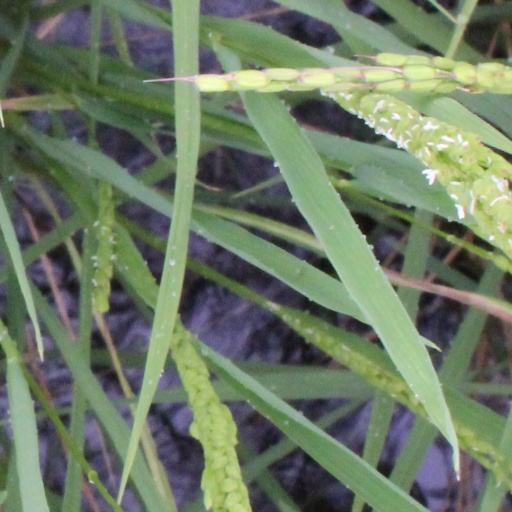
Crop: rice